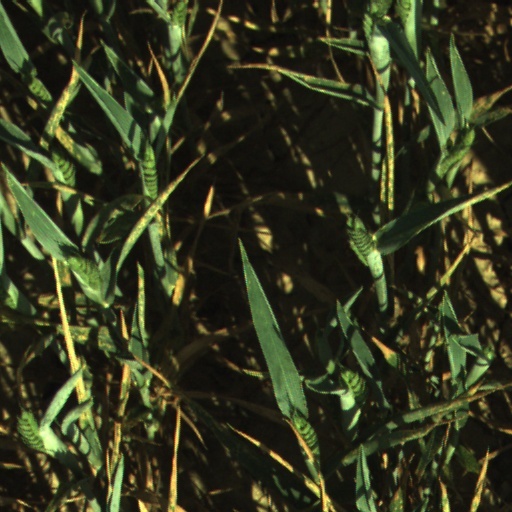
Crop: wheat